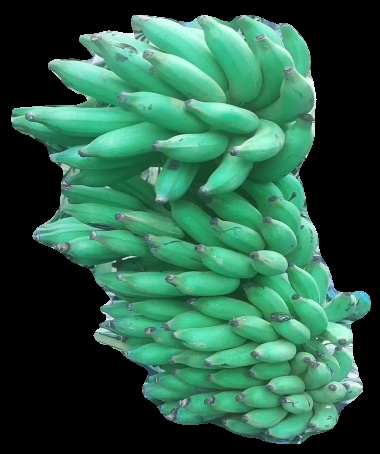
Variety: elakki-bale
Grade: grade1